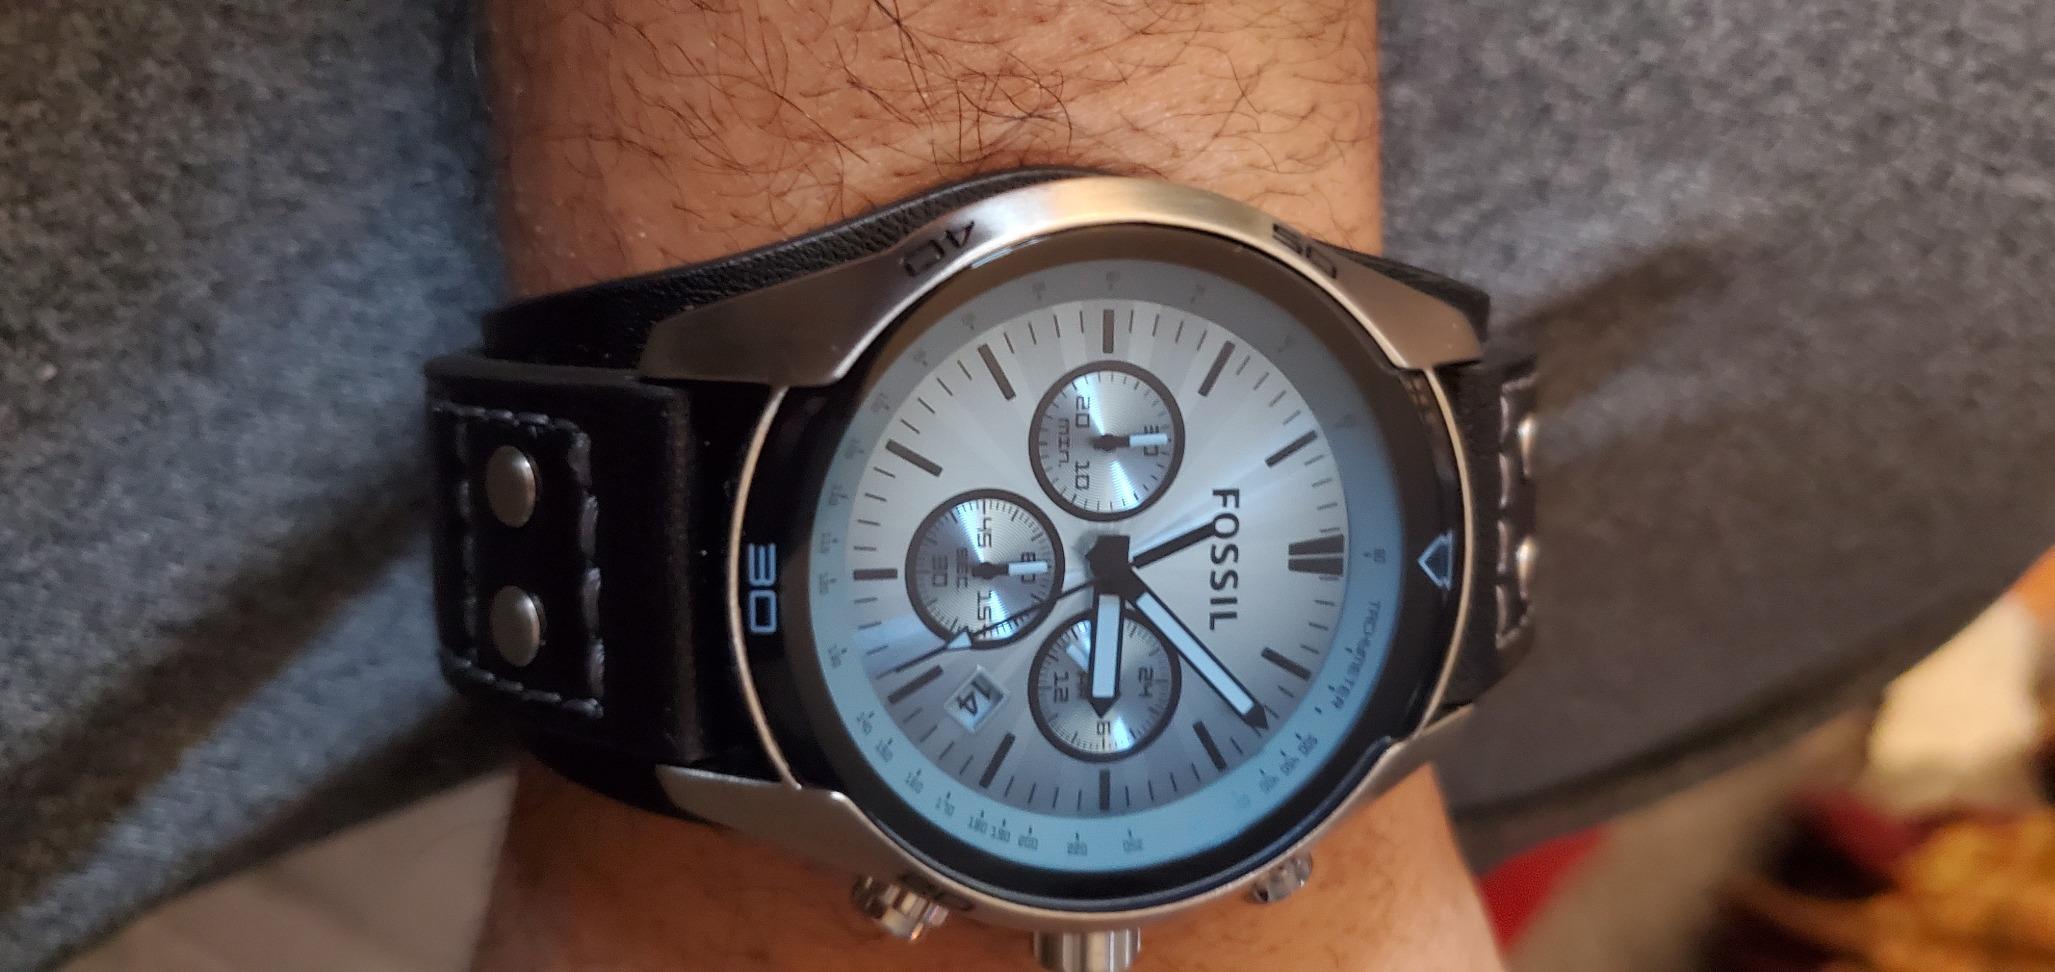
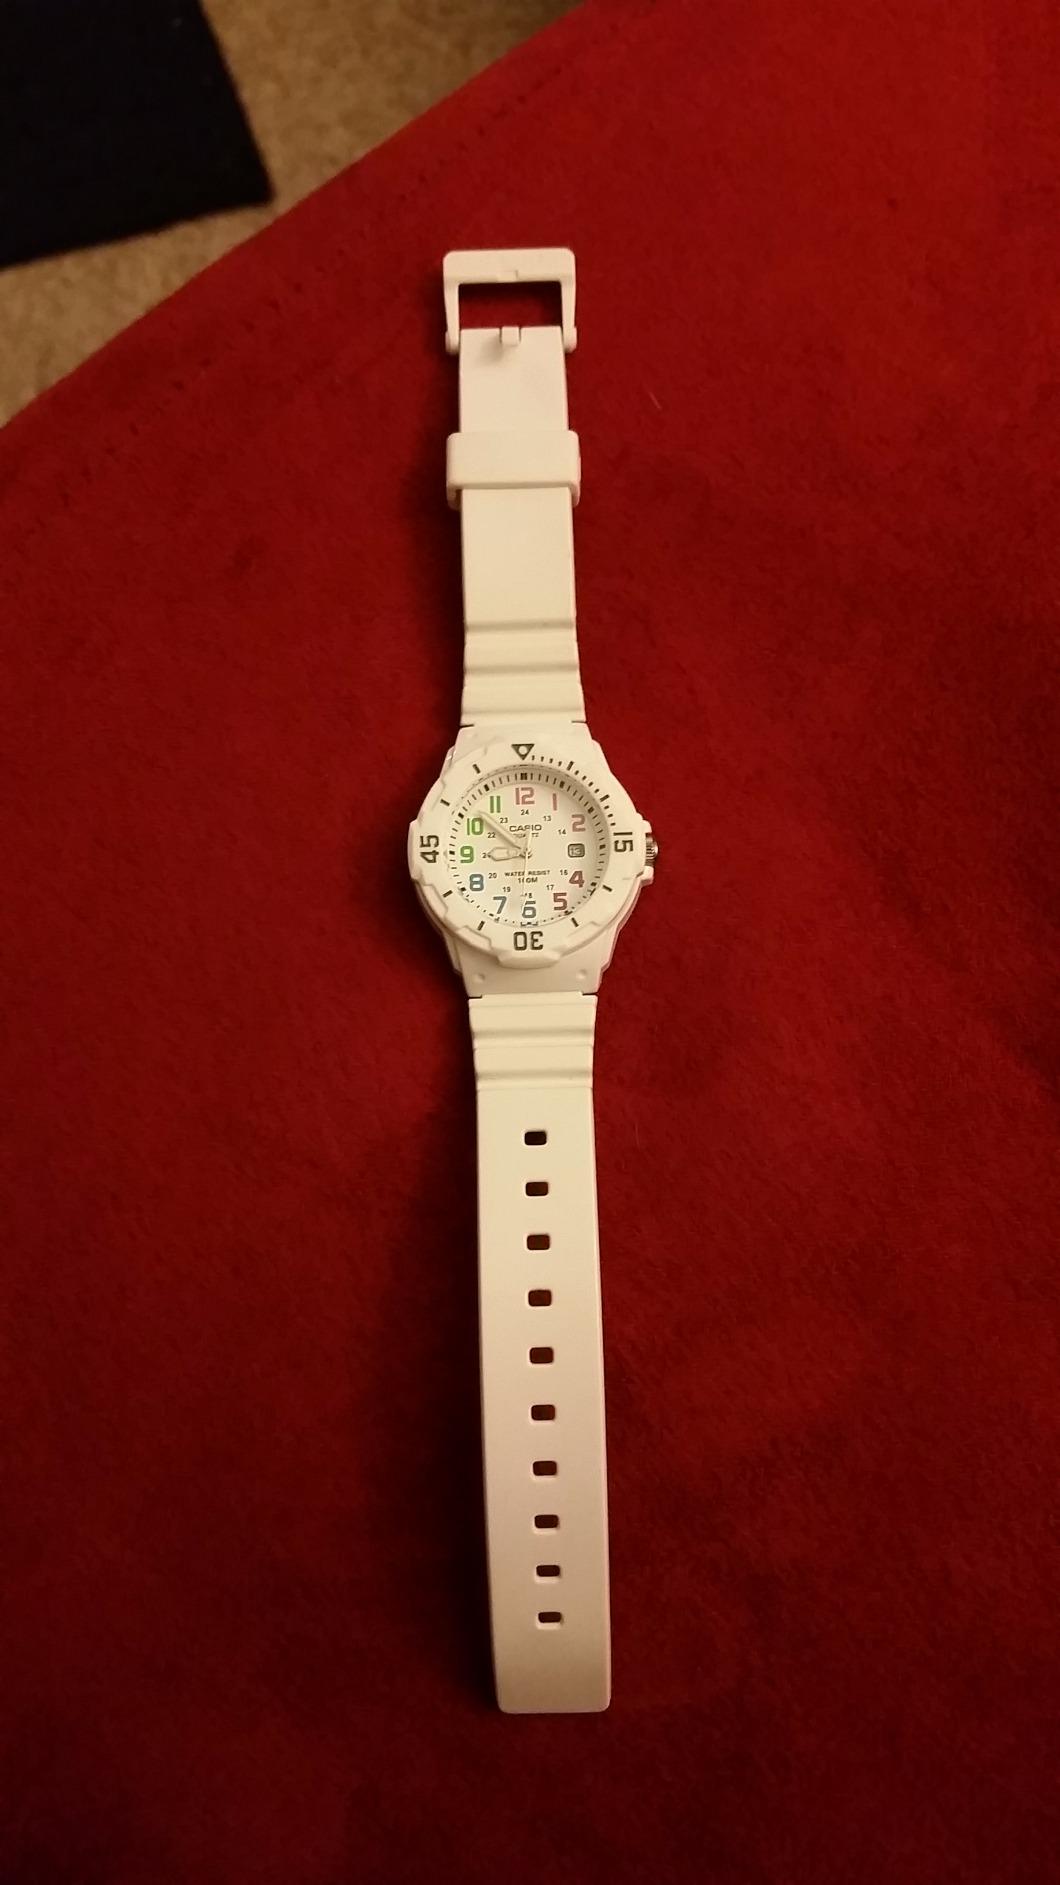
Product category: accessories_watch
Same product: no